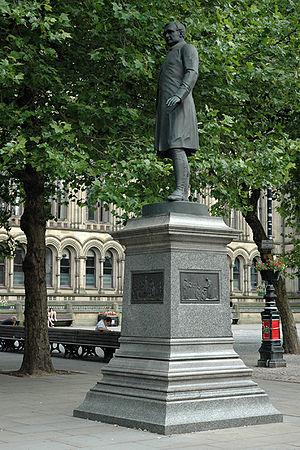
James Fraser est un évêque anglican réformiste de Manchester, en Angleterre. Administrateur sérieux et leader politique, il travaille à faire le lien entre l'église et l'éducation, la politique et la vie industrielle. Sa vision très œcuménique des choses en a fait un homme de foi respecté dans toutes les religions.